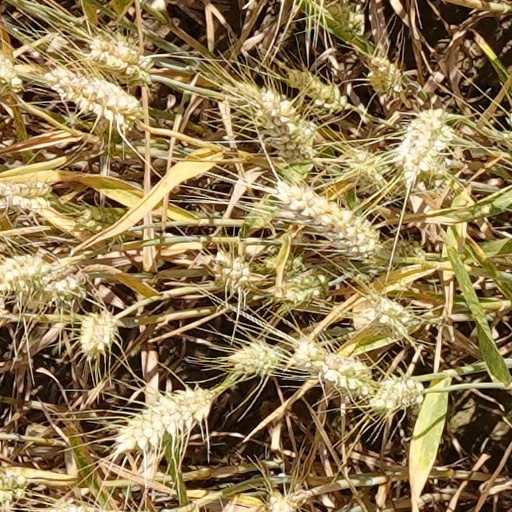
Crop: wheat